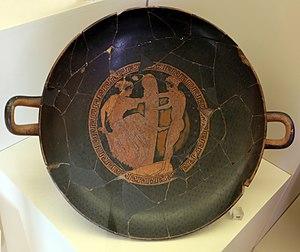
Les Halôa sont une ancienne fête célébrée en Attique en l’honneur de Déméter et peut-être de Dionysos. Elles se déroulaient à la fin du mois de Poséideon, c'est-à-dire au début de l’hiver. Elles font partie des fêtes féminines de Déméter.